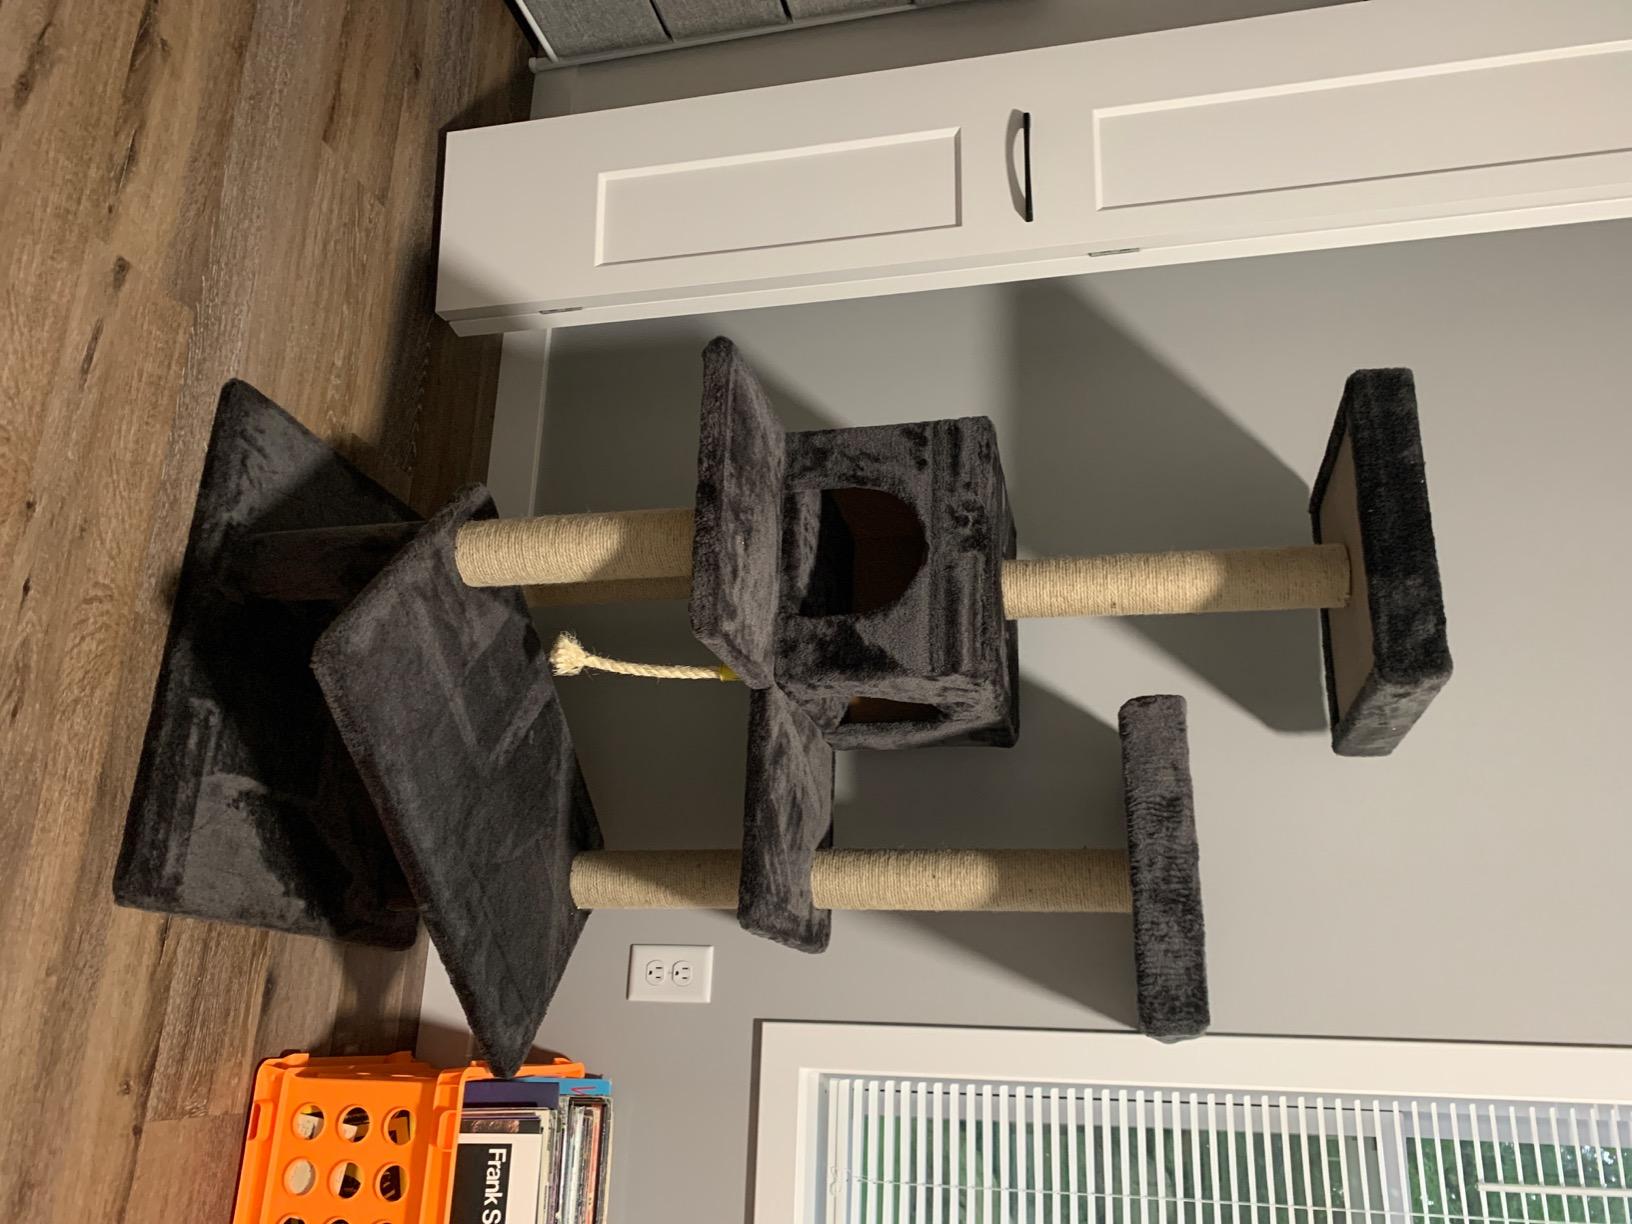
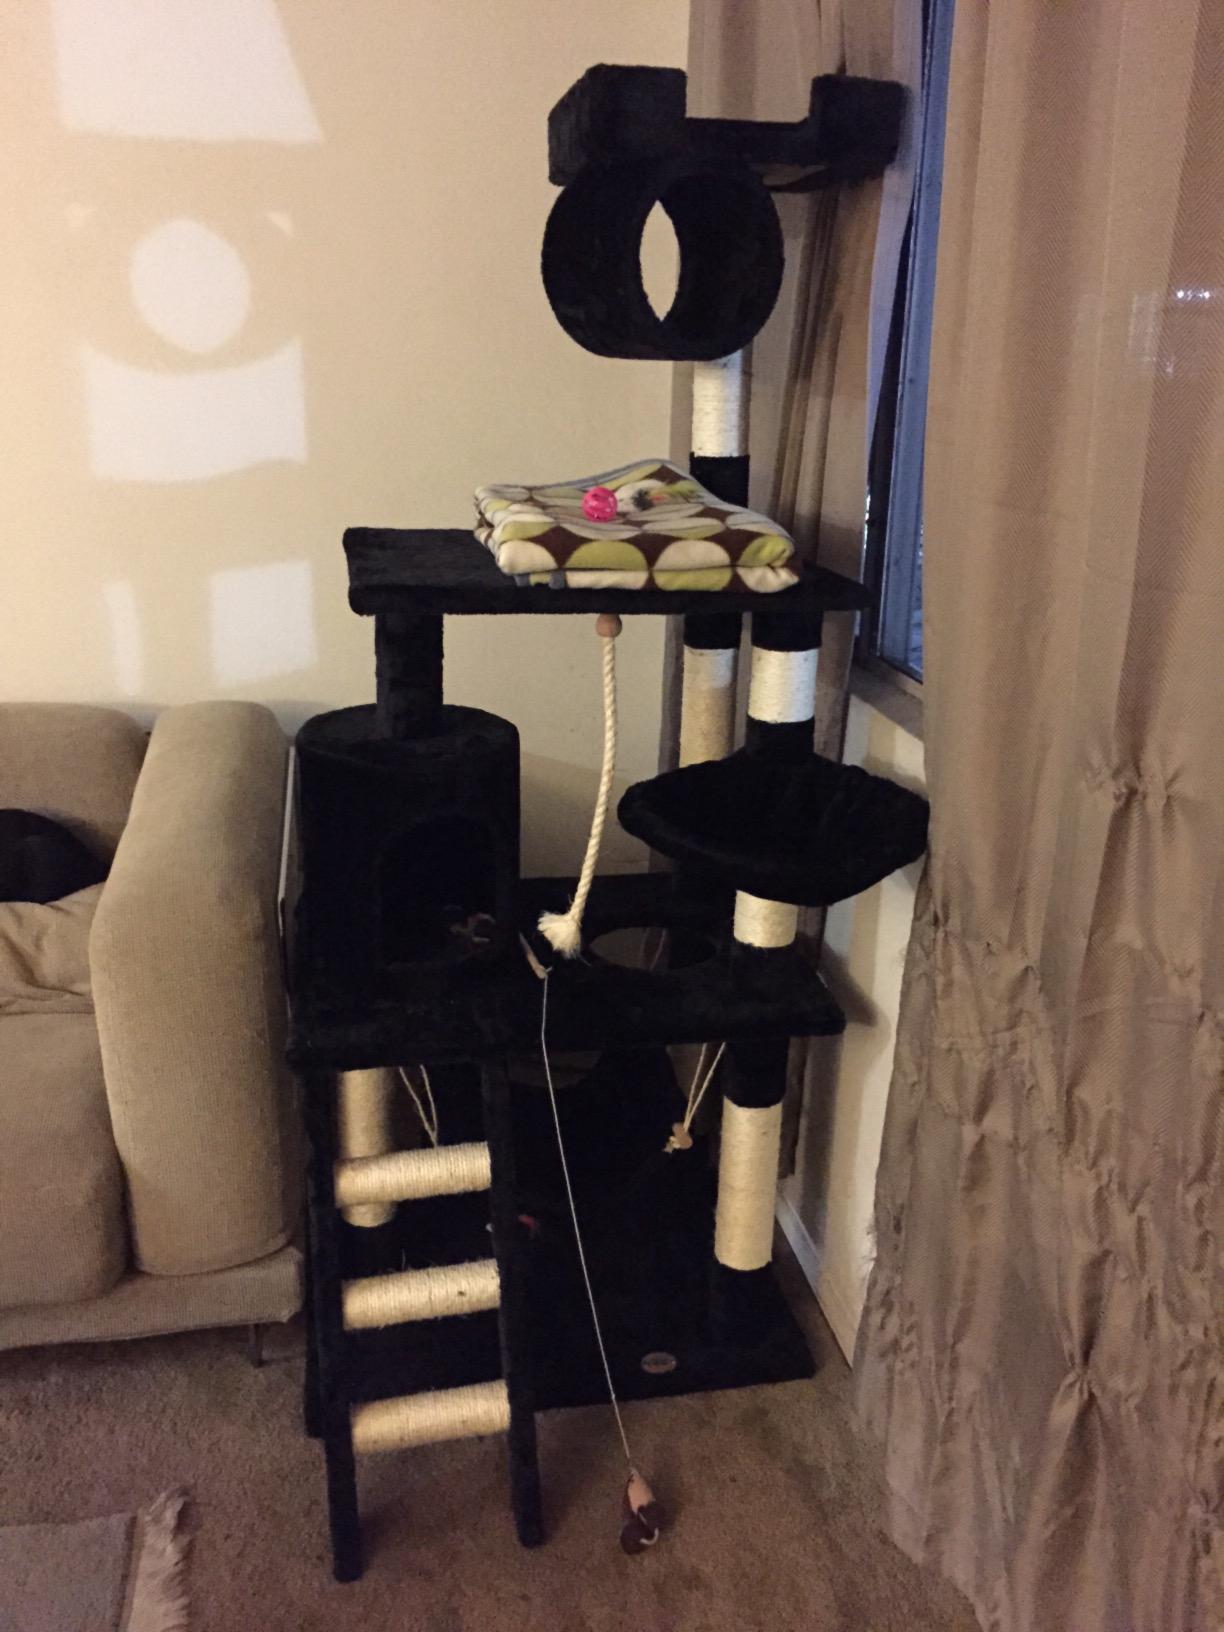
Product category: items_cat tree
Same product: no